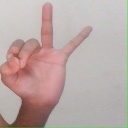
अक्षर: ण